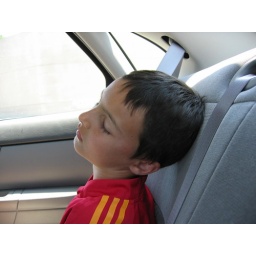
Luis sleeping in the car on the way to palm beach2